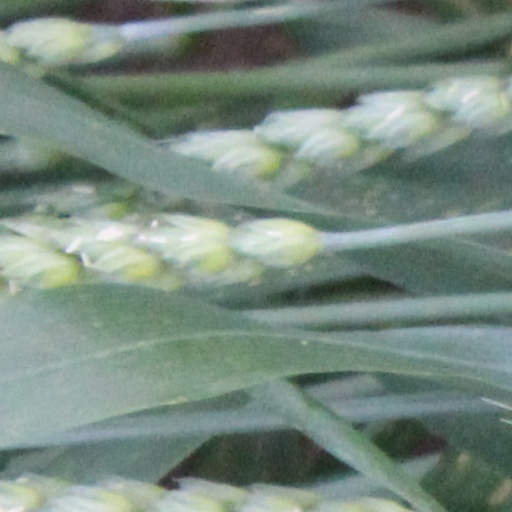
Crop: wheat